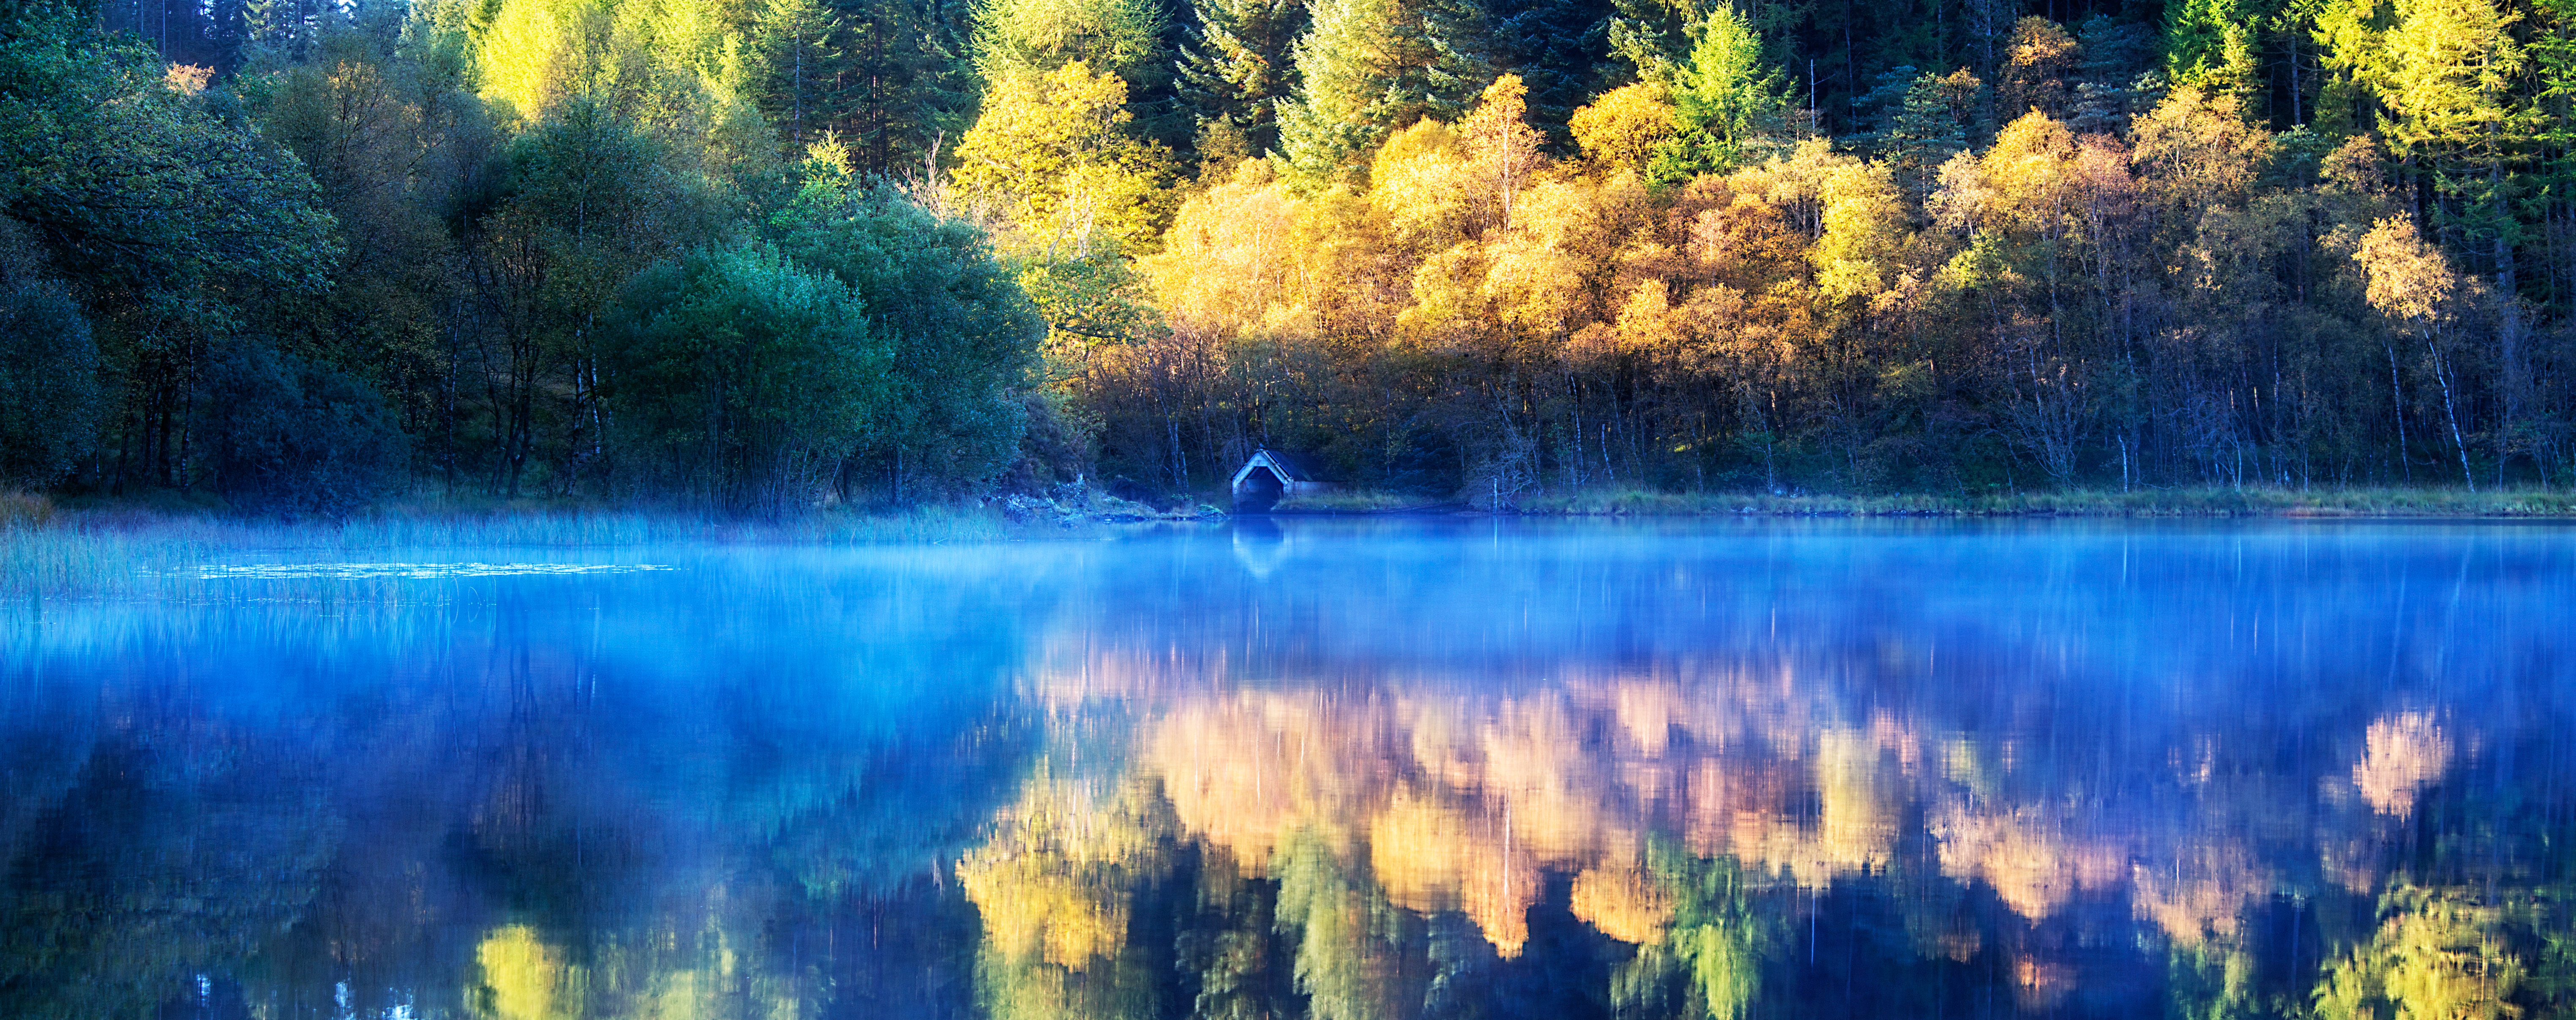
tree, nature, forest, meadow, sunlight, morning, lake, reflection, autumn, boathouse, season, reflections, scotland, habitat, morningmist, trossachs, lochchon, chon, atmospheric phenomenon, computer wallpaper